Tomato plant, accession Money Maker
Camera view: tilt-top (135 deg); turntable rotation: 30 degrees
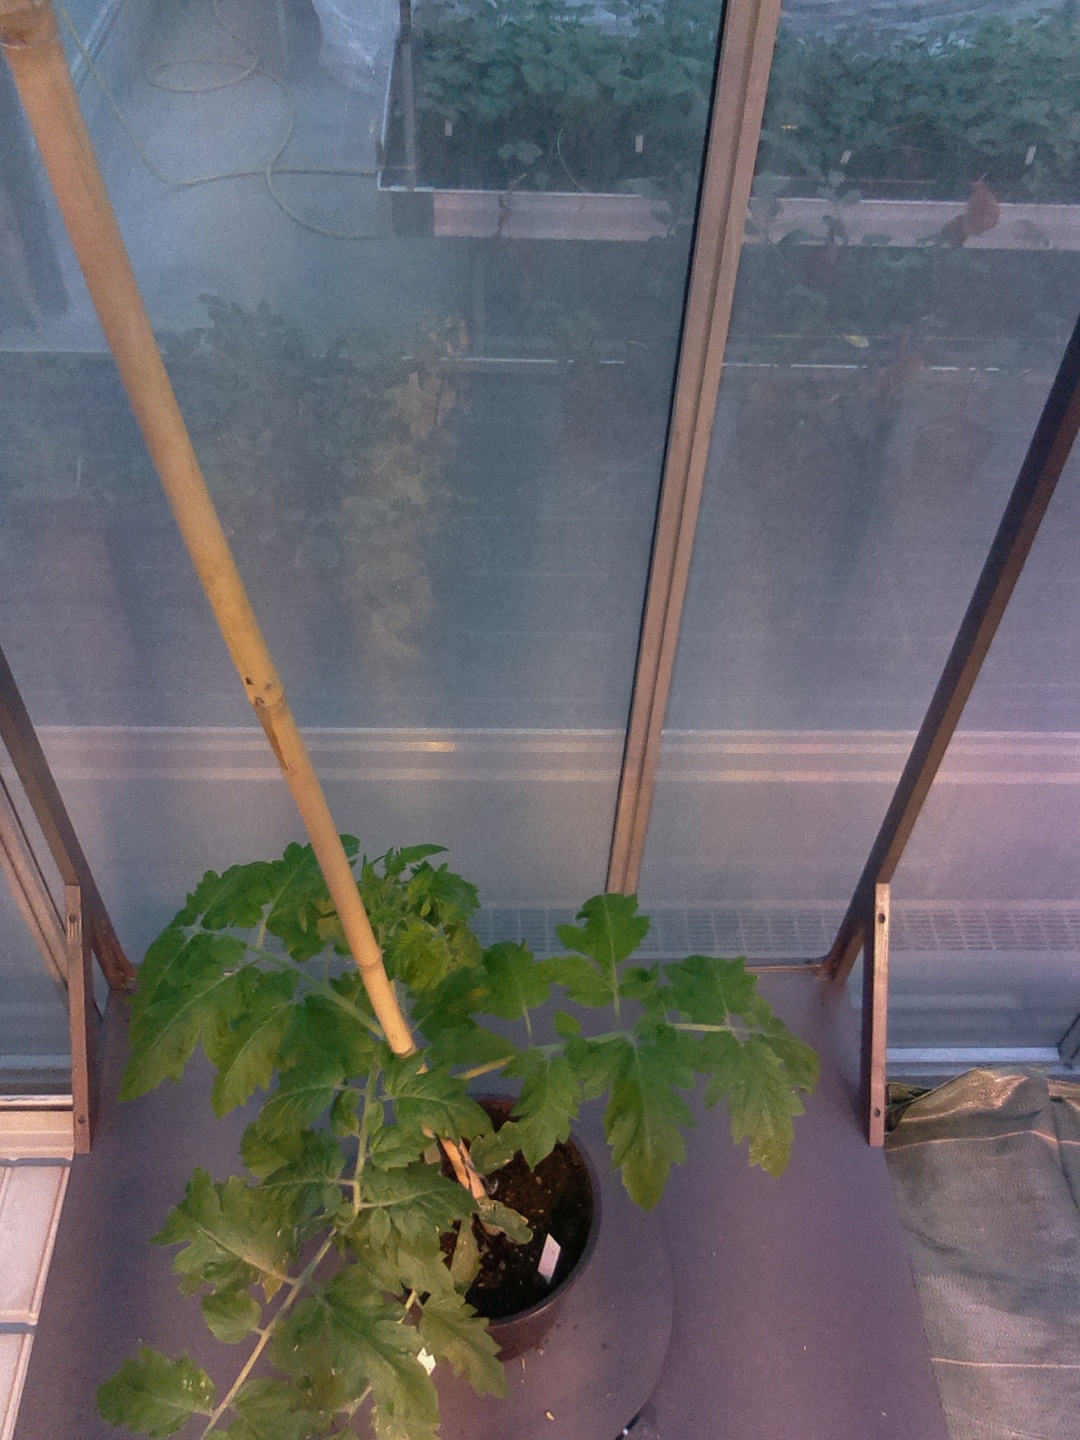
BBCH growth stage 51: First inflorence visible, visible closed flower bud